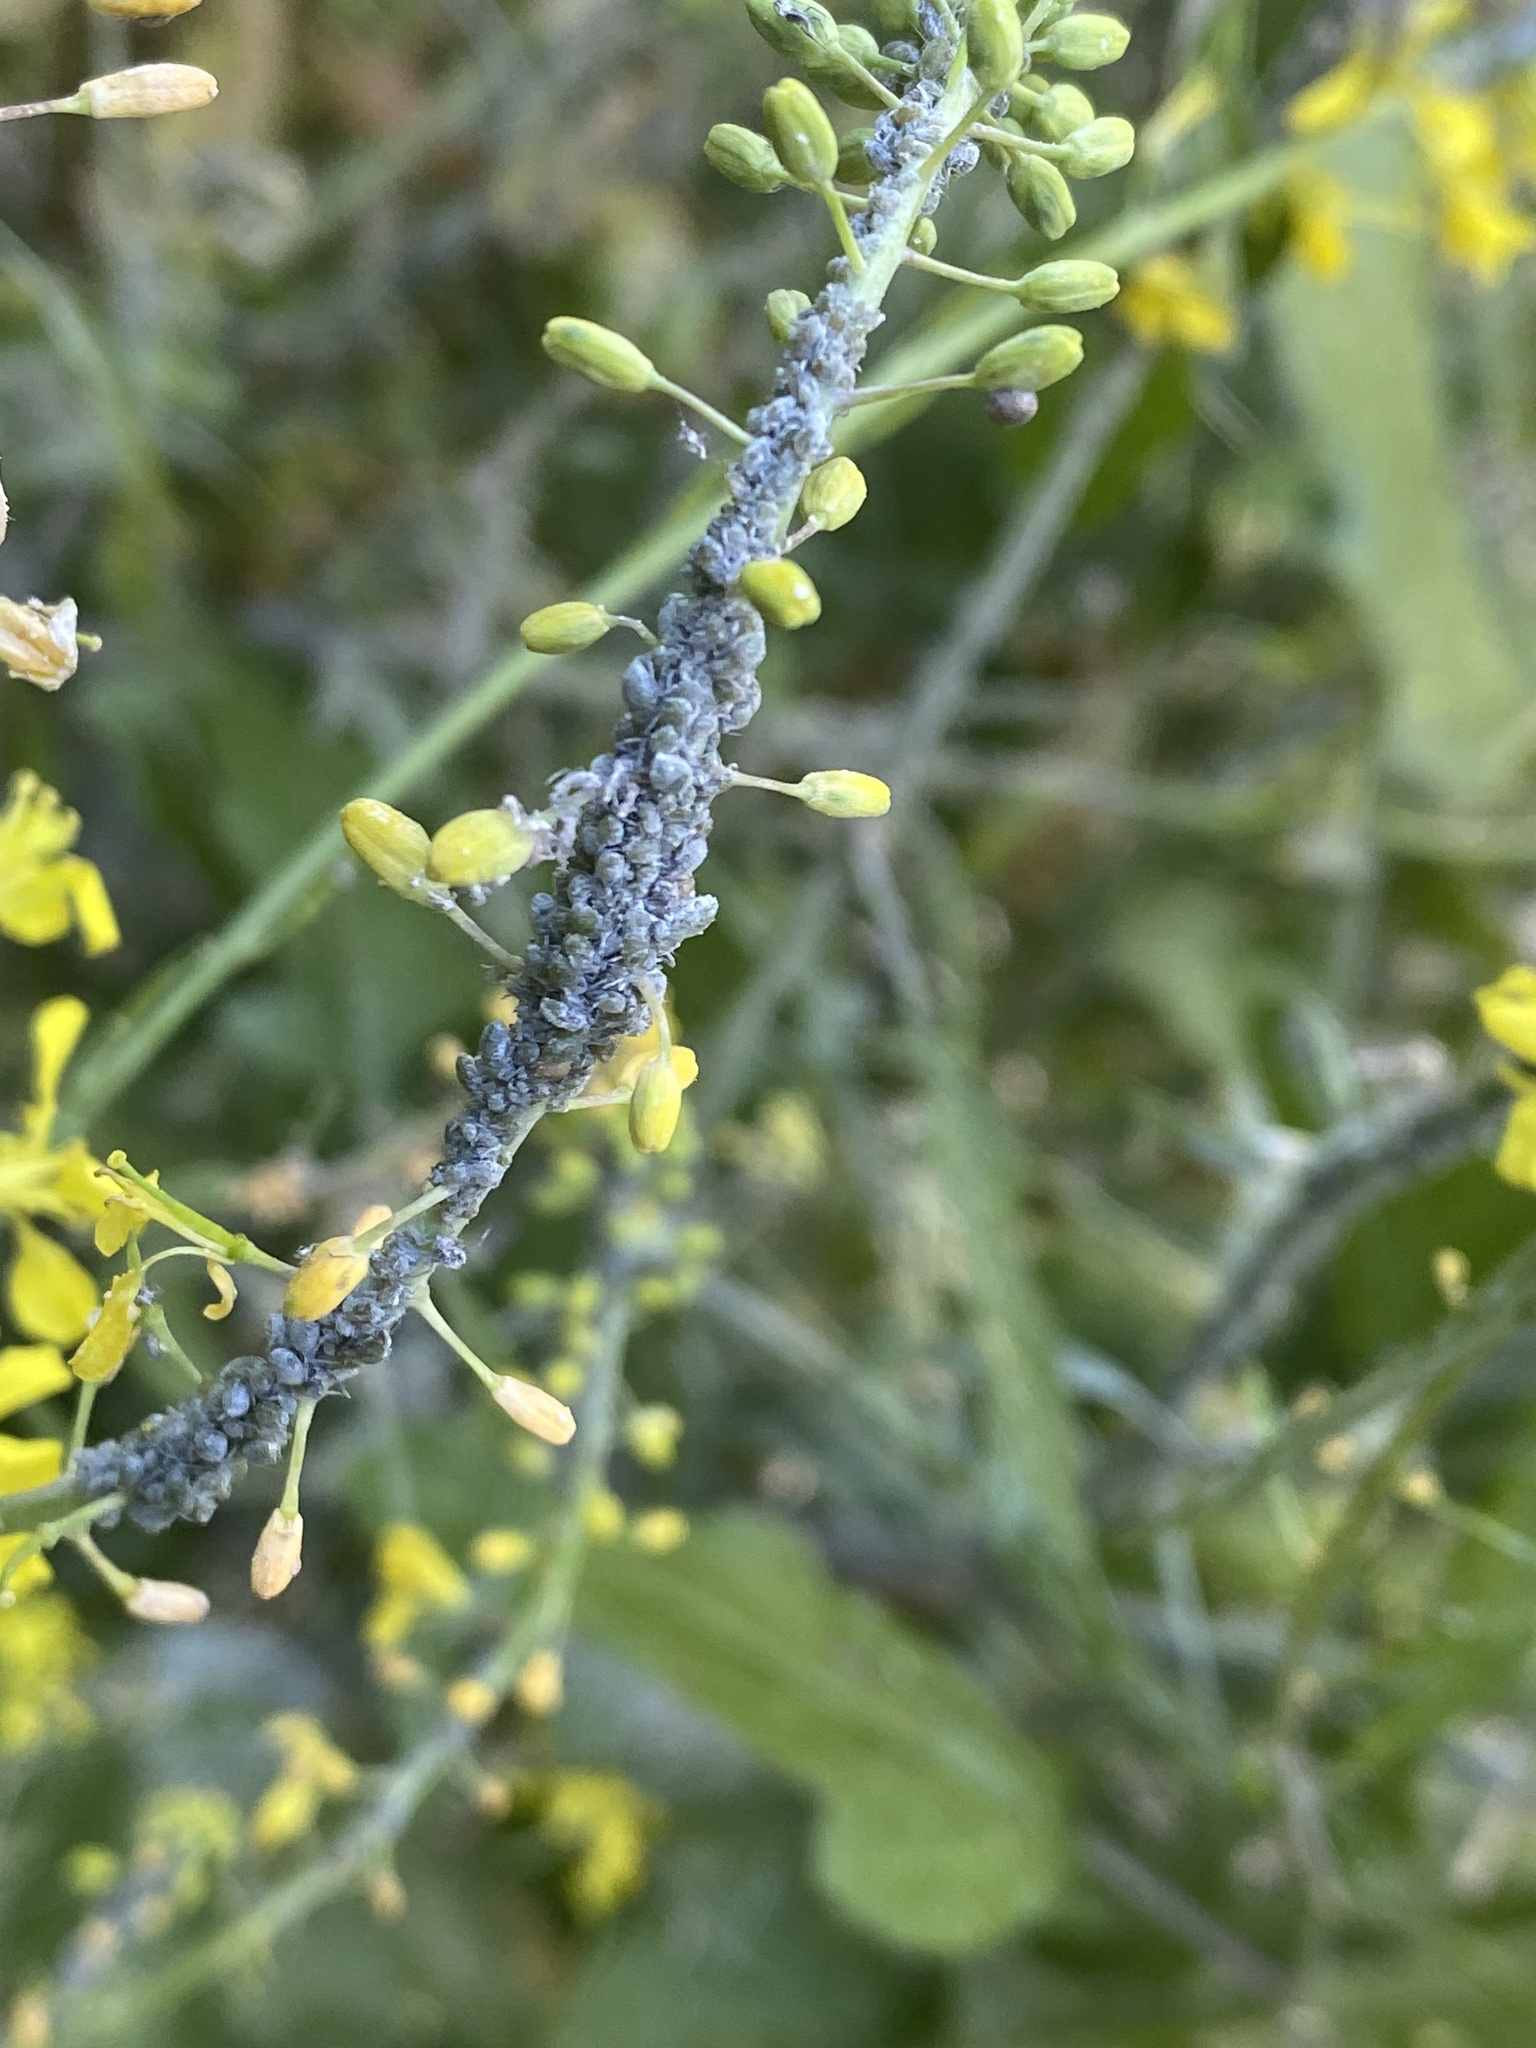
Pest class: cabbage_aphid